Charlotte Mardyn

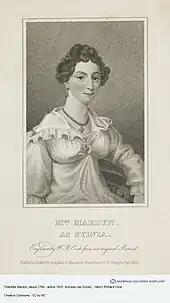
Charlotte Mardyn as Sylvia in Farquhar's "The Recruiting Officer" (1819)

In 1807 she was working in Portsmouth as a dress-maker for a Miss Warren. In 1808 she moved to Gosport where she worked as a housemaid and it was at this time the Portsmouth Company of actors made their annual visit to her home city. An actor named Mardyn "of low habits" was among its members; he played the "second-rate lover's parts" and also sang. Among his popular numbers was 'Darby Kelly, O!', which was "sung by Mr. Mardyn at all the theatres and public places of amusement in London, with general applause." He met the attractive 16 year-old Charlotte Mardyn; she being ambitious for a better life and wishing to escape the drudgery of the kitchen the two quickly married and she joined the Portsmouth Company. In 1808 at the theatre in Portsmouth she made her first appearance, opposite her husband in the farce "The Jew and the Doctor". Being illiterate her parts had to be taught to her. Lacking in experience and confidence she experienced stage fright at first and was not a success. She played walk-on roles and appeared in crowd scenes and did a little dancing. At this time a critic wrote of her that: "Her beauty of face, and symmetry of form were well adapted for it; but alas! when she had to open her mouth, all the illusion was destroyed." While her husband turned more to drink Charlotte Mardyn set about improving her education and her grammar and pronunciation and she separated from her husband. By 1810 she had at least one child.